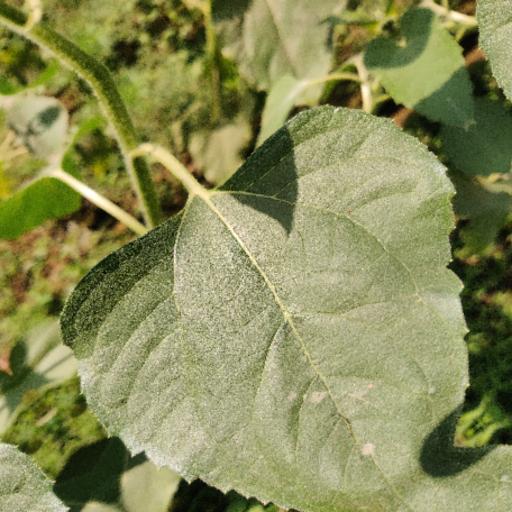
Label: Fresh_leaf